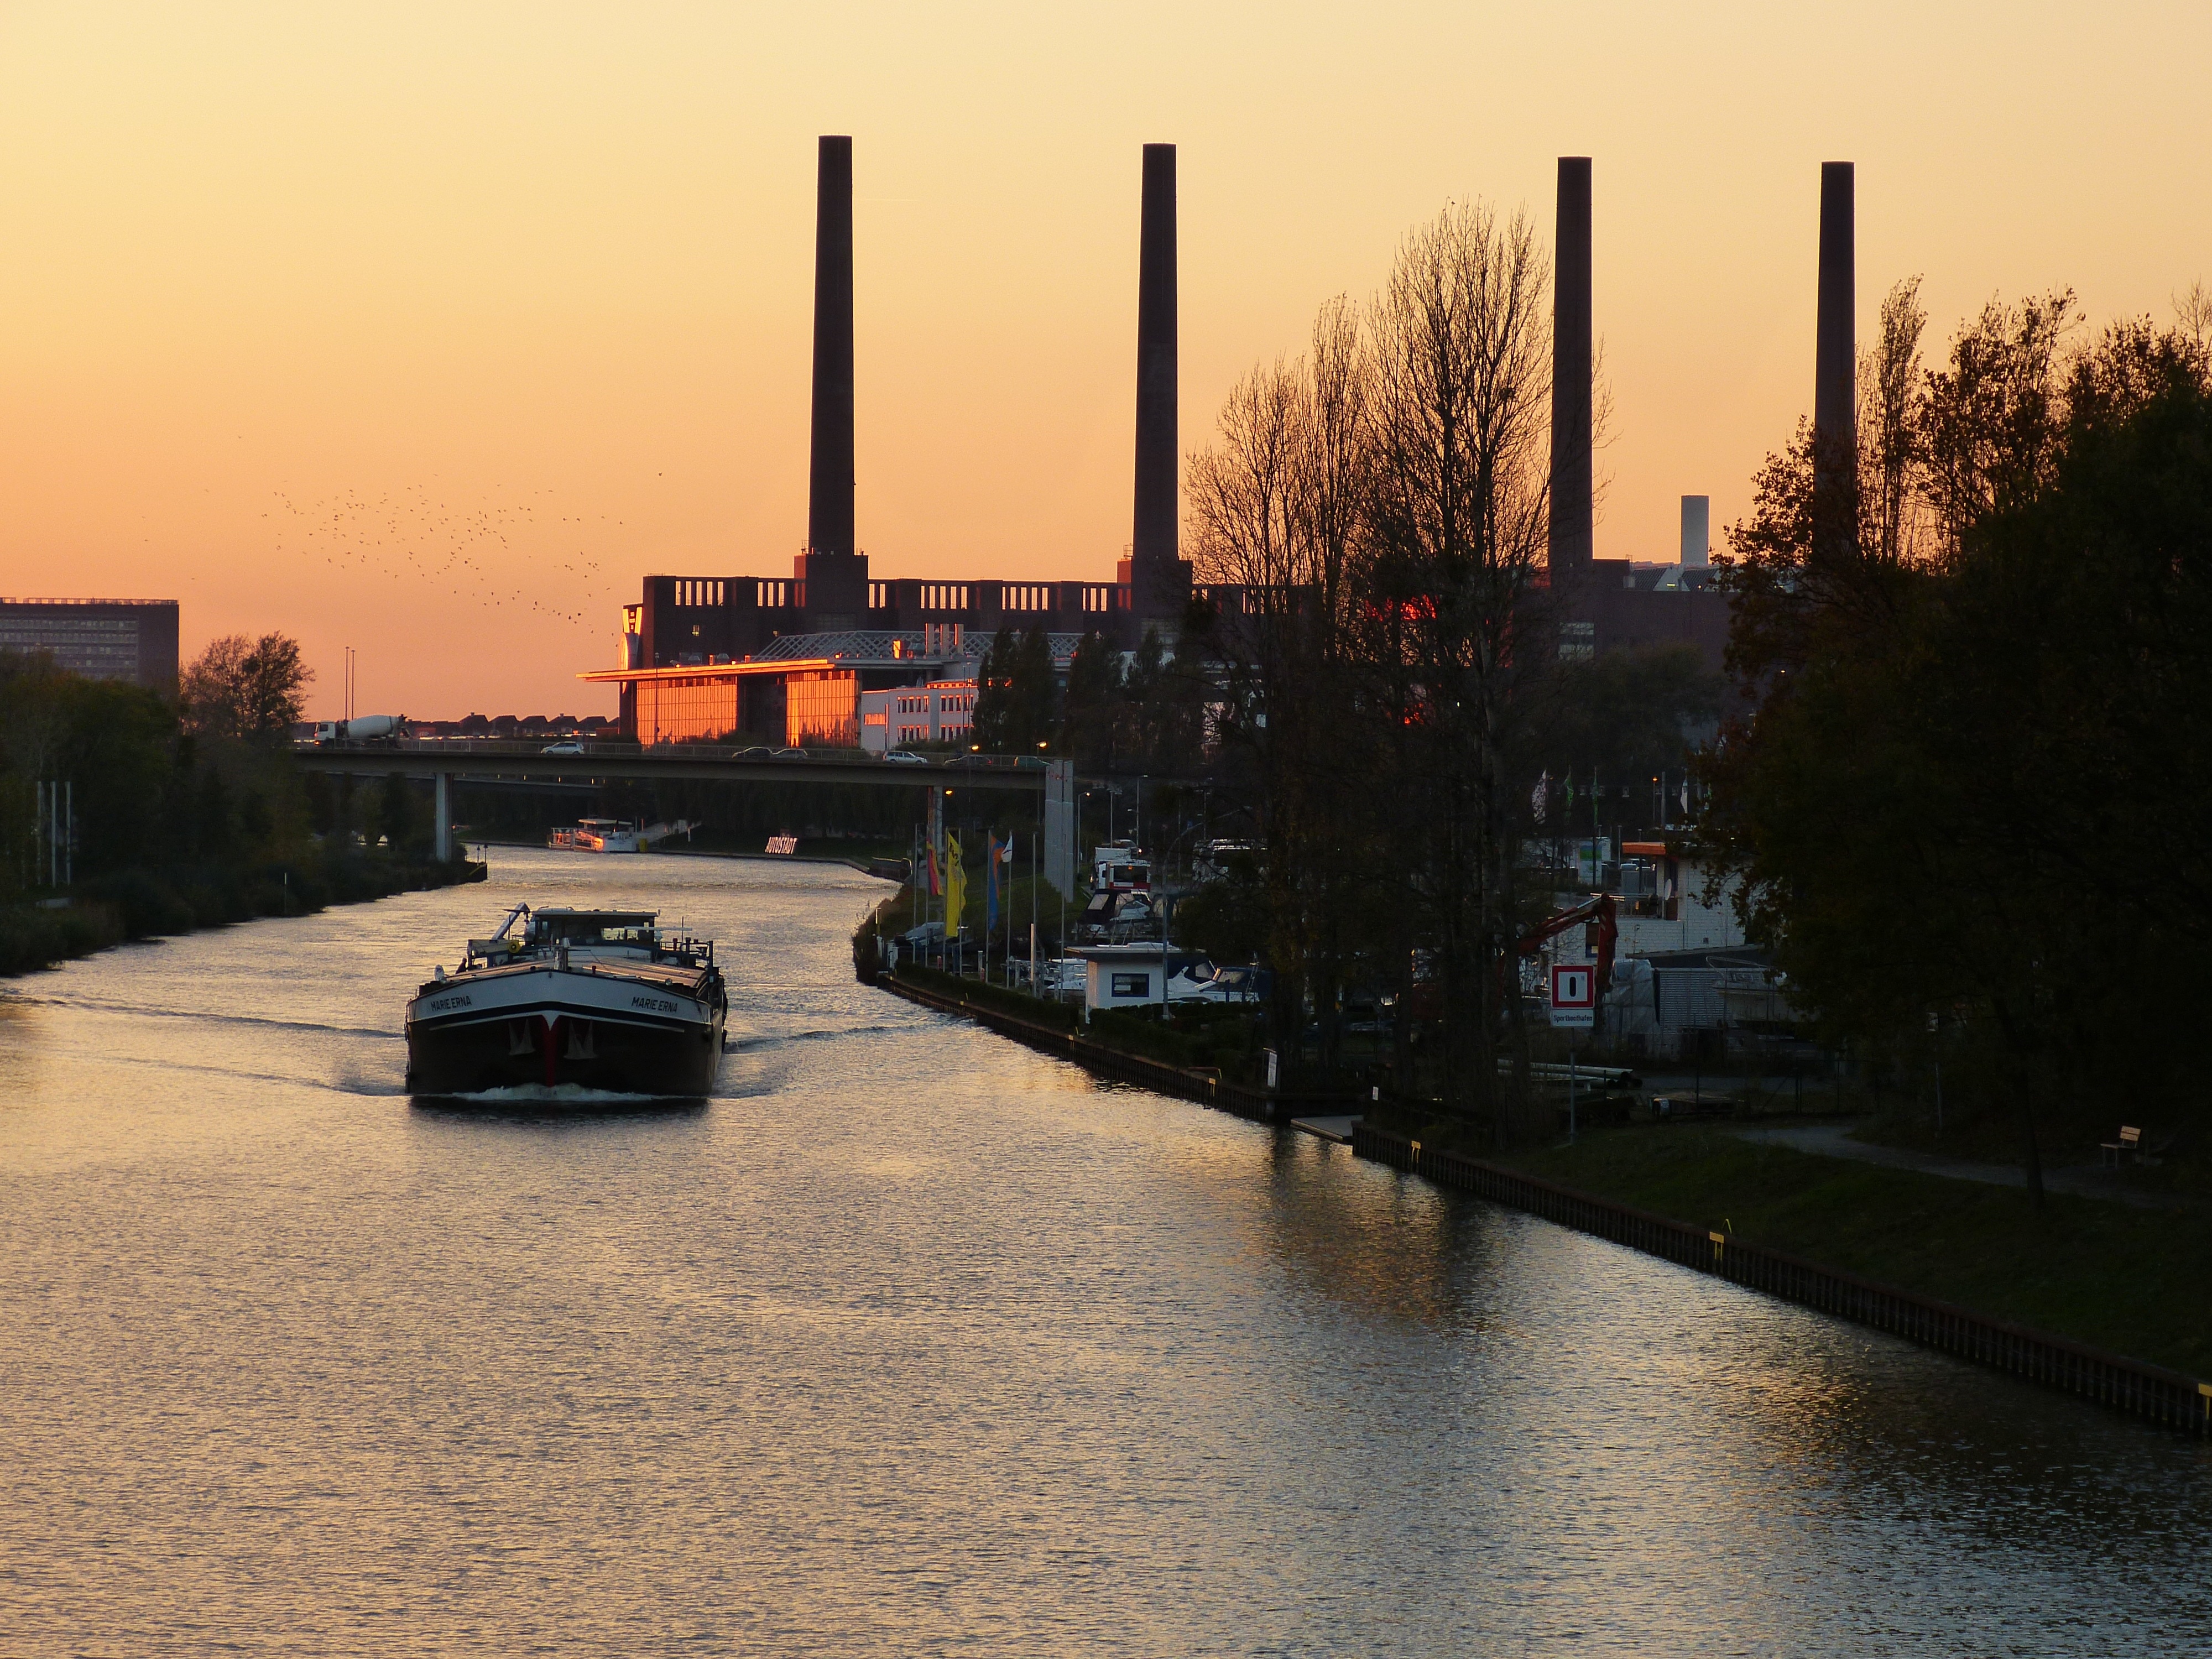
sunset, bridge, skyline, morning, vw, volkswagen, city, river, canal, ship, cityscape, downtown, dusk, transport, evening, reflection, chimney, factory, waterway, power plant, germany, channel, abendstimmung, wolfsburg, urban area, automobile manufacturers, mittelland canal